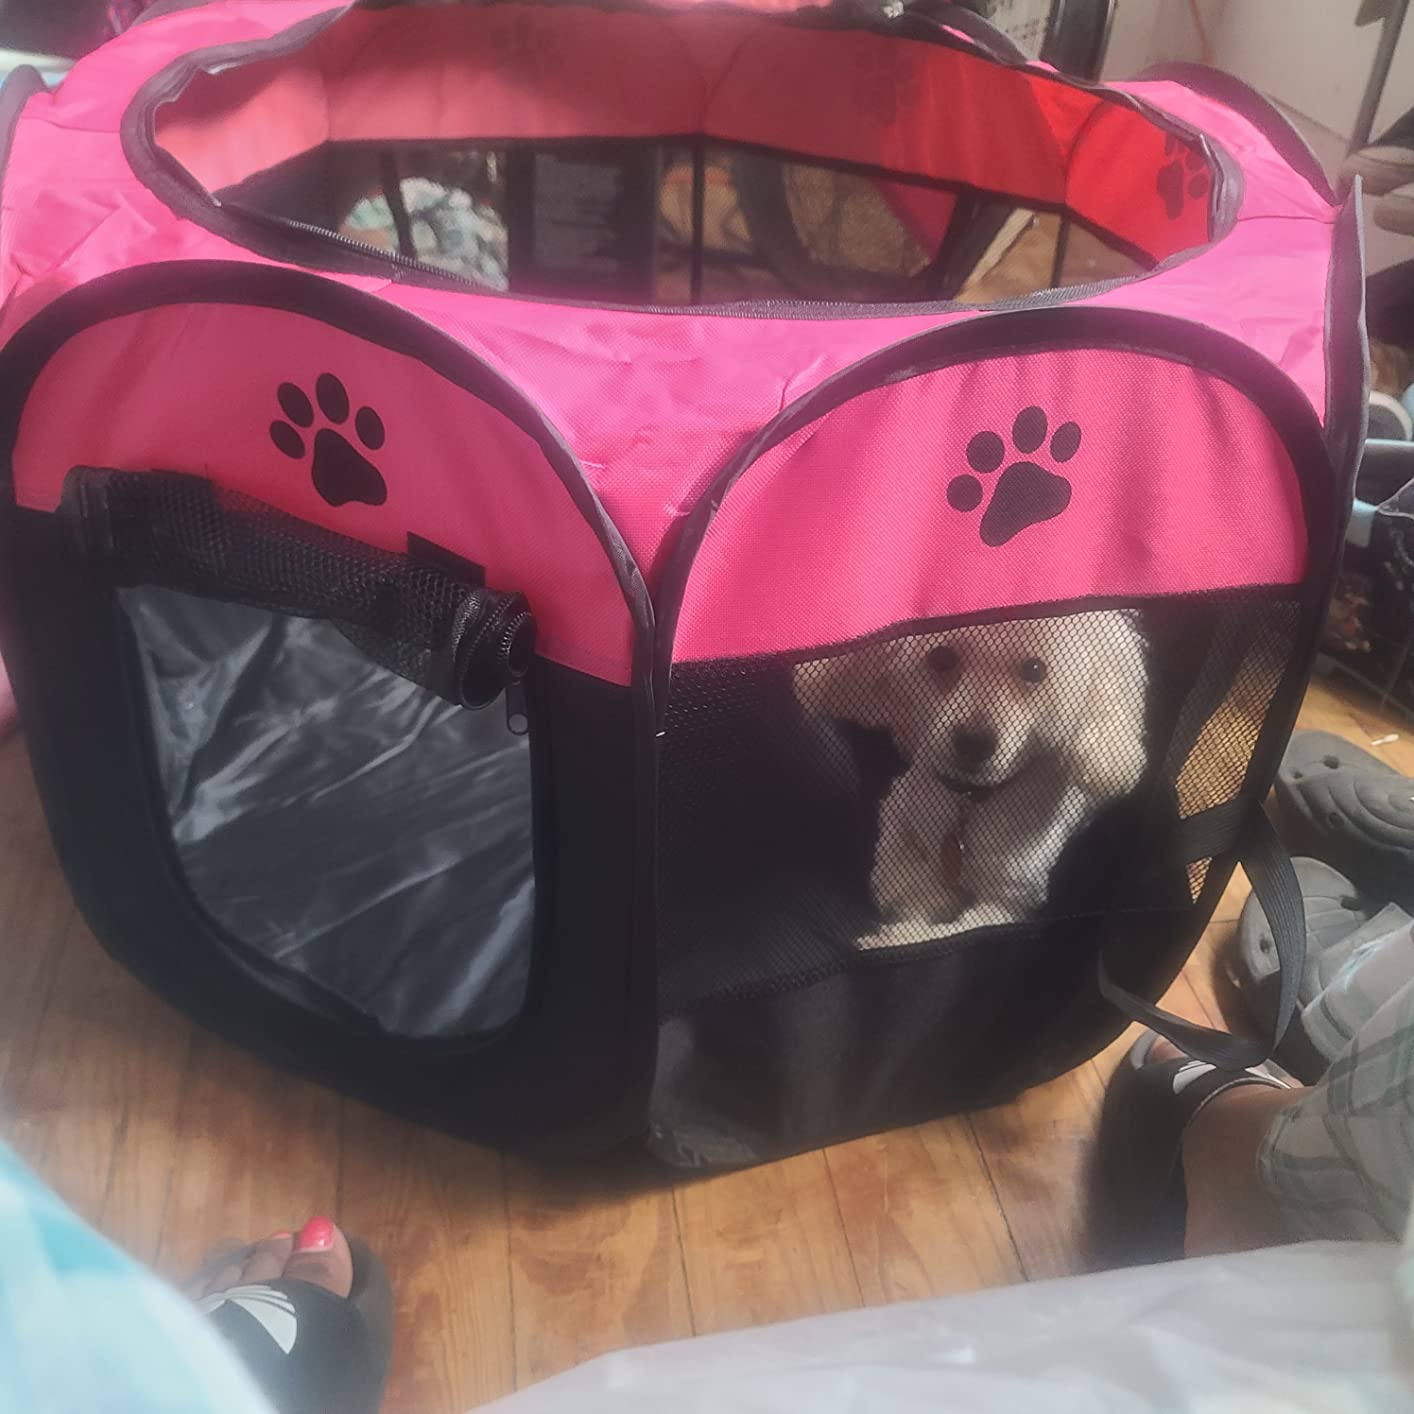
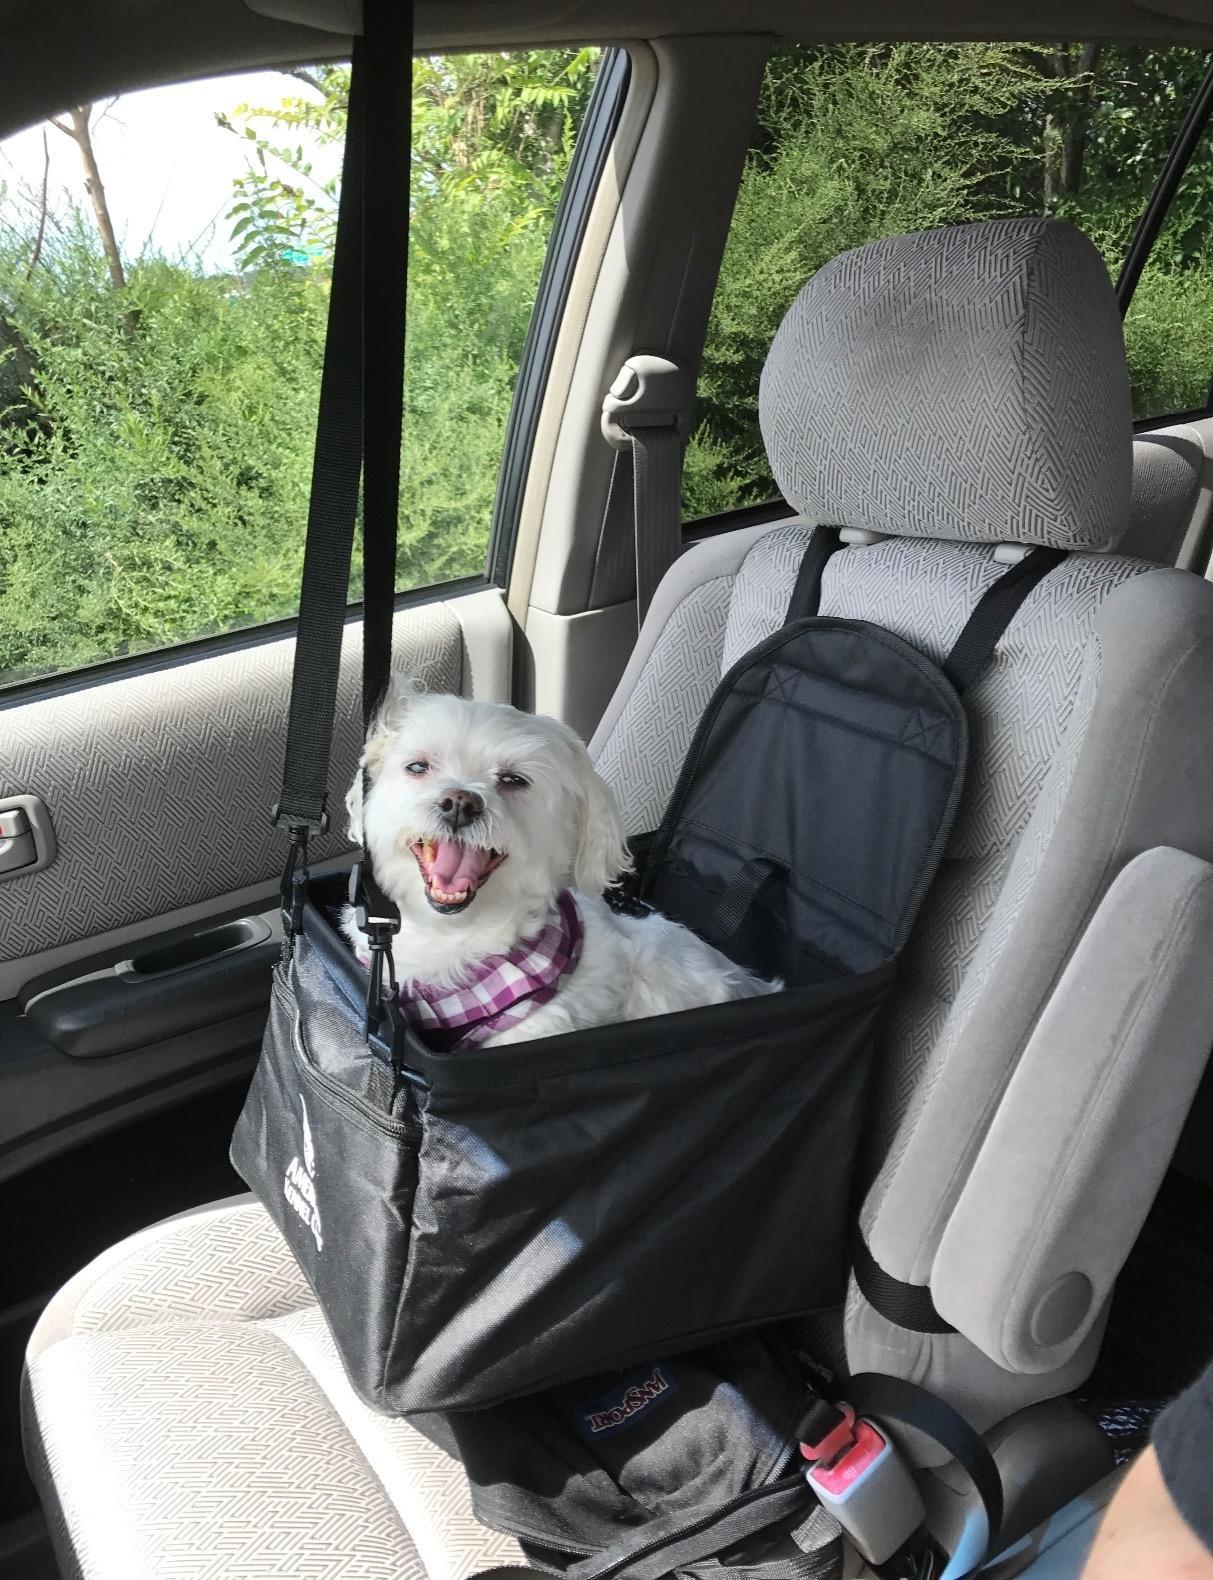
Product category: items_kennel
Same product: no